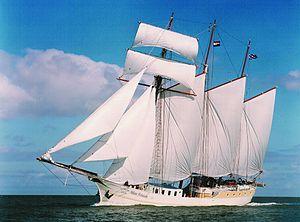
Le gréement d'un navire à voile est l'ensemble des pièces fixes et mobiles d'un navire permettant la propulsion et manœuvre d'un bateau par la force du vent. Il est constitué de l'ensemble des espars, cordages servant à régler, établir et manœuvrer la voilure.
Le Mare Frisium est une goélette à trois mâts et huniers qui appartient désormais à The Tallship Company des Pays-Bas.